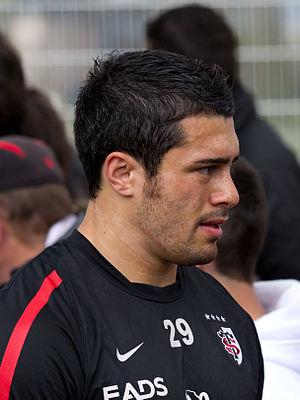
Yann David, né le 15 avril 1988 à Bourgoin-Jallieu, est un joueur de rugby à XV international français qui évolue au poste de trois-quarts centre au sein de l'effectif du Castres olympique.